Ninh Bình station

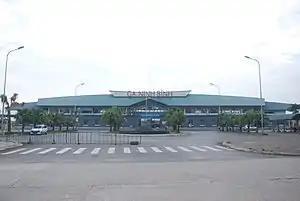
The new Ninh Bình station

Ninh Bình station is a railway station in the center of Hoa Lư, Ninh Bình Province, Vietnam. It lies on the North–South railway. In 2015, VTC commented that Ninh Bình station was the most beautiful and modern railway station in Vietnam.